Luoyang Bridge

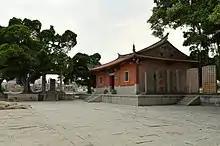
Luoyang Bridge Zhongzhou island

There are two stone pavilions on Zhongzhou island. One is called "Zhongting" (the middle pavilion), a foursquare pavilion located in the north side of Zhongzhou island. The exact year of its building is unable to verify. The existing pavilion is, in fact, reconstructed on the basis of the body in the late Qing and early Ming dynasty, after the founding of the People's Republic of China. The other pavilion is called "Xi chuan sweet rain pavilion", built to commemorate the magistrate of Jinjiang county, Fang Ke, in Ming dynasty. Folklore has it that Fang's prayer for rain came true, then folks built this pavilion to commemorate him.